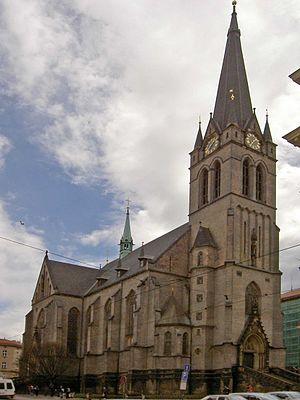
Eglise de St-Procope dans le quartier de Žižkov